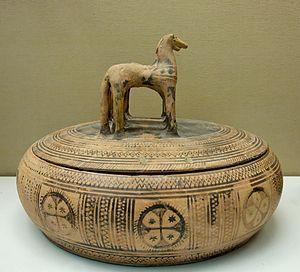
Pyxis géométrique à couvercle orné de quatre chevaux, Géométrique récent Ib. Fabriqué à Athènes.